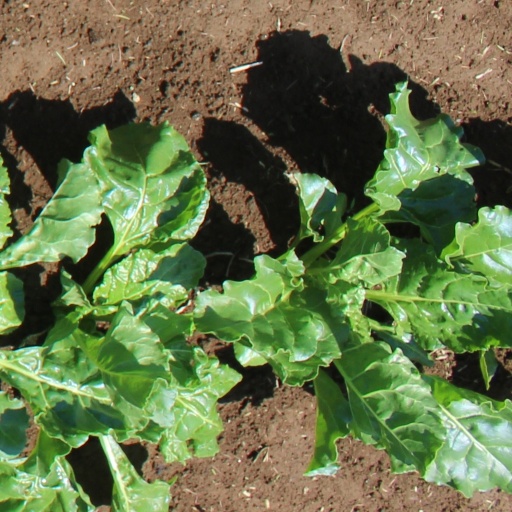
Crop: sugar beet